Free French Air Forces

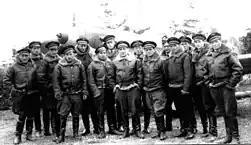
"The Neu Neu" (Normandy-Niemen) in 1942

Six months after the Germans invaded the USSR, talks aimed at closer co-operation between Free France and the Soviet Union resulted in a squadron being especially created, with an initial core of twelve fighter pilots being sent east. The "Groupe de Chasse" GC 3 "Normandie" was officially promulgated by de Gaulle on 1 September 1942, with "Commandant" Pouliquen in command. Mechanics, pilots and hardware were transported by rail and air via Tehran to Baku (now the capital of Azerbaijan). A period of training on the Yakovlev Yak-7 was completed by mid-February 1943 when "Commandant" Jean Tulasne took command of the "groupe", which finally headed for the front on 22 March 1943.